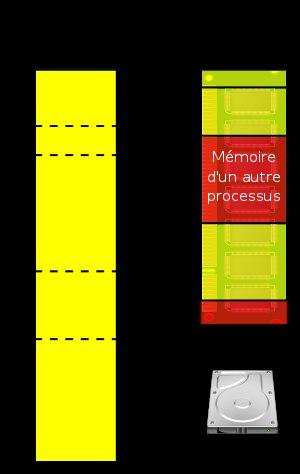
En informatique, le mécanisme de mémoire virtuelle a été mis au point dans les années 1960. Il repose sur l'utilisation de traduction à la volée des adresses vues du logiciel, en adresses physiques de mémoire vive.
L'espace d'échange, en anglais swap, est une partie de la mémoire de masse d'un ordinateur utilisée par le système d'exploitation pour stocker des données qui, du point de vue des applications, se trouvent en mémoire vive. L'espace d'échange peut prendre la forme d'une partition dédiée ou d'un simple fichier, ou de plusieurs partitions et/ou fichiers. La mémoire vive et l'espace d'échange constituent ensemble la mémoire virtuelle du système.